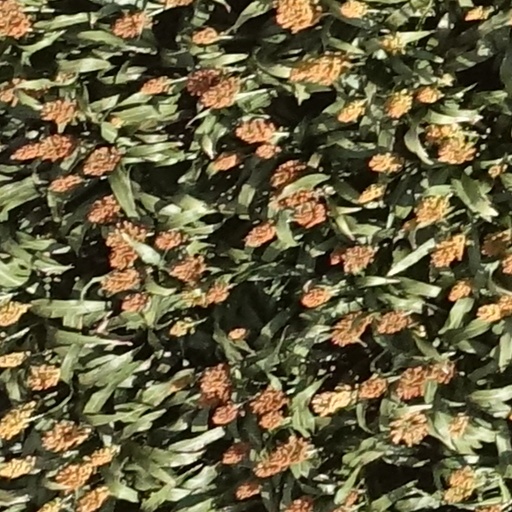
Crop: sorghum